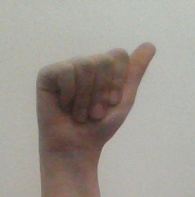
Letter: dhad